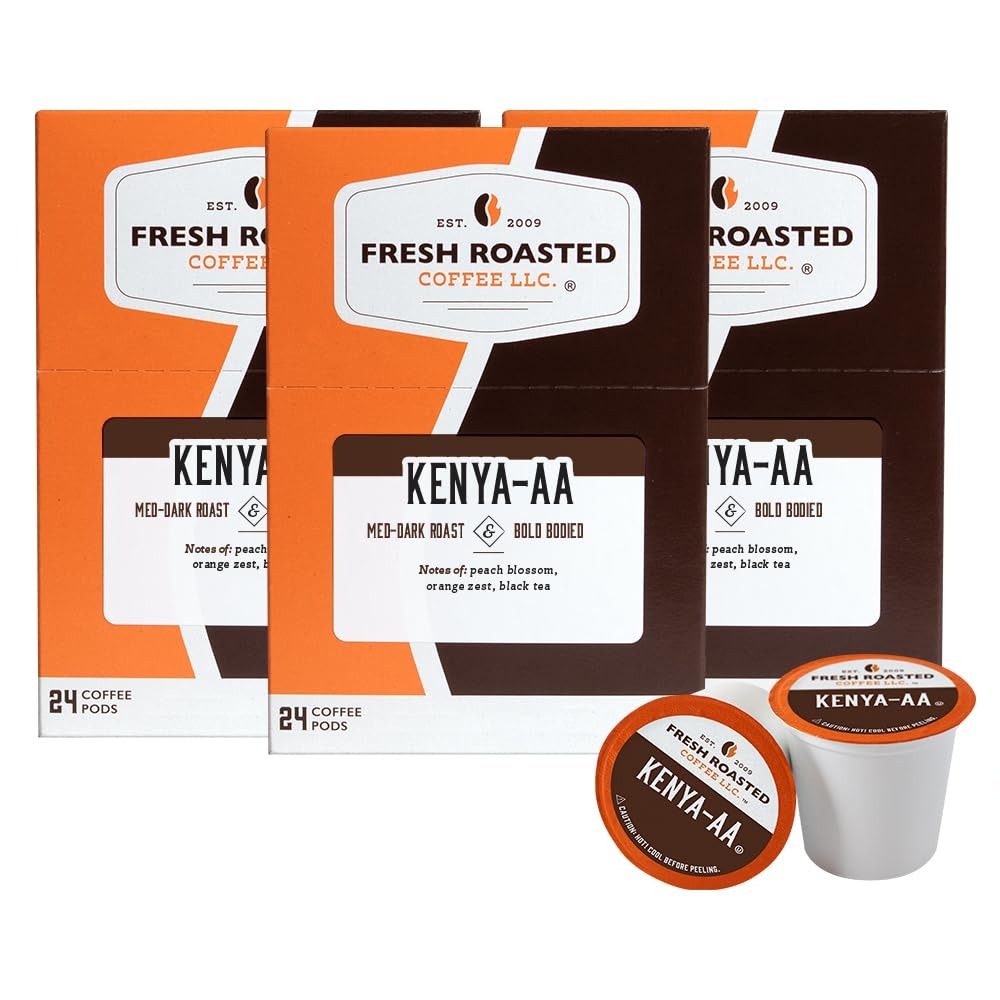
Item Name: Fresh Roasted Coffee, Kenya AA, Med-Dark Roast, 72 Pods for K Cup Brewers
Bullet Point 1: FRC is committed to sustainability. Our coffee is sourced responsibly and our coffee pods feature a BPA-free #5 plastic cup and paper-based packaging. The grounds and filters are home compostable. (Check with your local recycling center; not all products are recycled in all communities.)
Bullet Point 2: Fresh Roasted Coffee roasts on Loring SmartRoasters which provide superior flavor, use less fuel, and produce fewer emissions than traditional roasters. Rising in 2024, our advanced solar array will help us become one of the cleanest commercial roasters in the country.
Bullet Point 3: Fresh Roasted Coffee nitrogen flushes every coffee bag and pod to remove flavor-stealing oxygen and keep your coffee at its freshest and best tasting for as long as possible. We offer more than 80 varieties of whole bean and ground coffee, coffee pods, and unroasted coffee.
Bullet Point 4: Coffee for Everybody whether you're a casual coffee drinker or a third wave connoisseur. Fresh Roasted Coffee is family-owned and proudly roasted, blended, and packaged in the United States of America.
Product Description: This African coffee is bright, complex, exceptionally sweet, and shares a perfect balance and floral fragrance that most wet-processed Kenyan coffees possess. Our Kenya AA coffee has less of an acidic "bite" than other African coffees, allowing those who prefer lower levels of coffee acidity to experience the dynamic wine-like brilliance, fragrant fruit notes, and silky body of our Kenya AA coffee. Bungoma County AA coffee is grown by small holders, generally with less than 200 trees each, delivering fresh coffee cherries to cooperative mills.
Value: 72.0
Unit: Count

Price: 42.47